Robin Scherbatsky

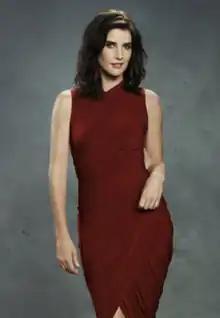
Cobie Smulders as Robin Scherbatsky

Robin Charles Scherbatsky Jr. is a fictional character created by Carter Bays and Craig Thomas for the CBS television series "How I Met Your Mother", portrayed by Cobie Smulders.